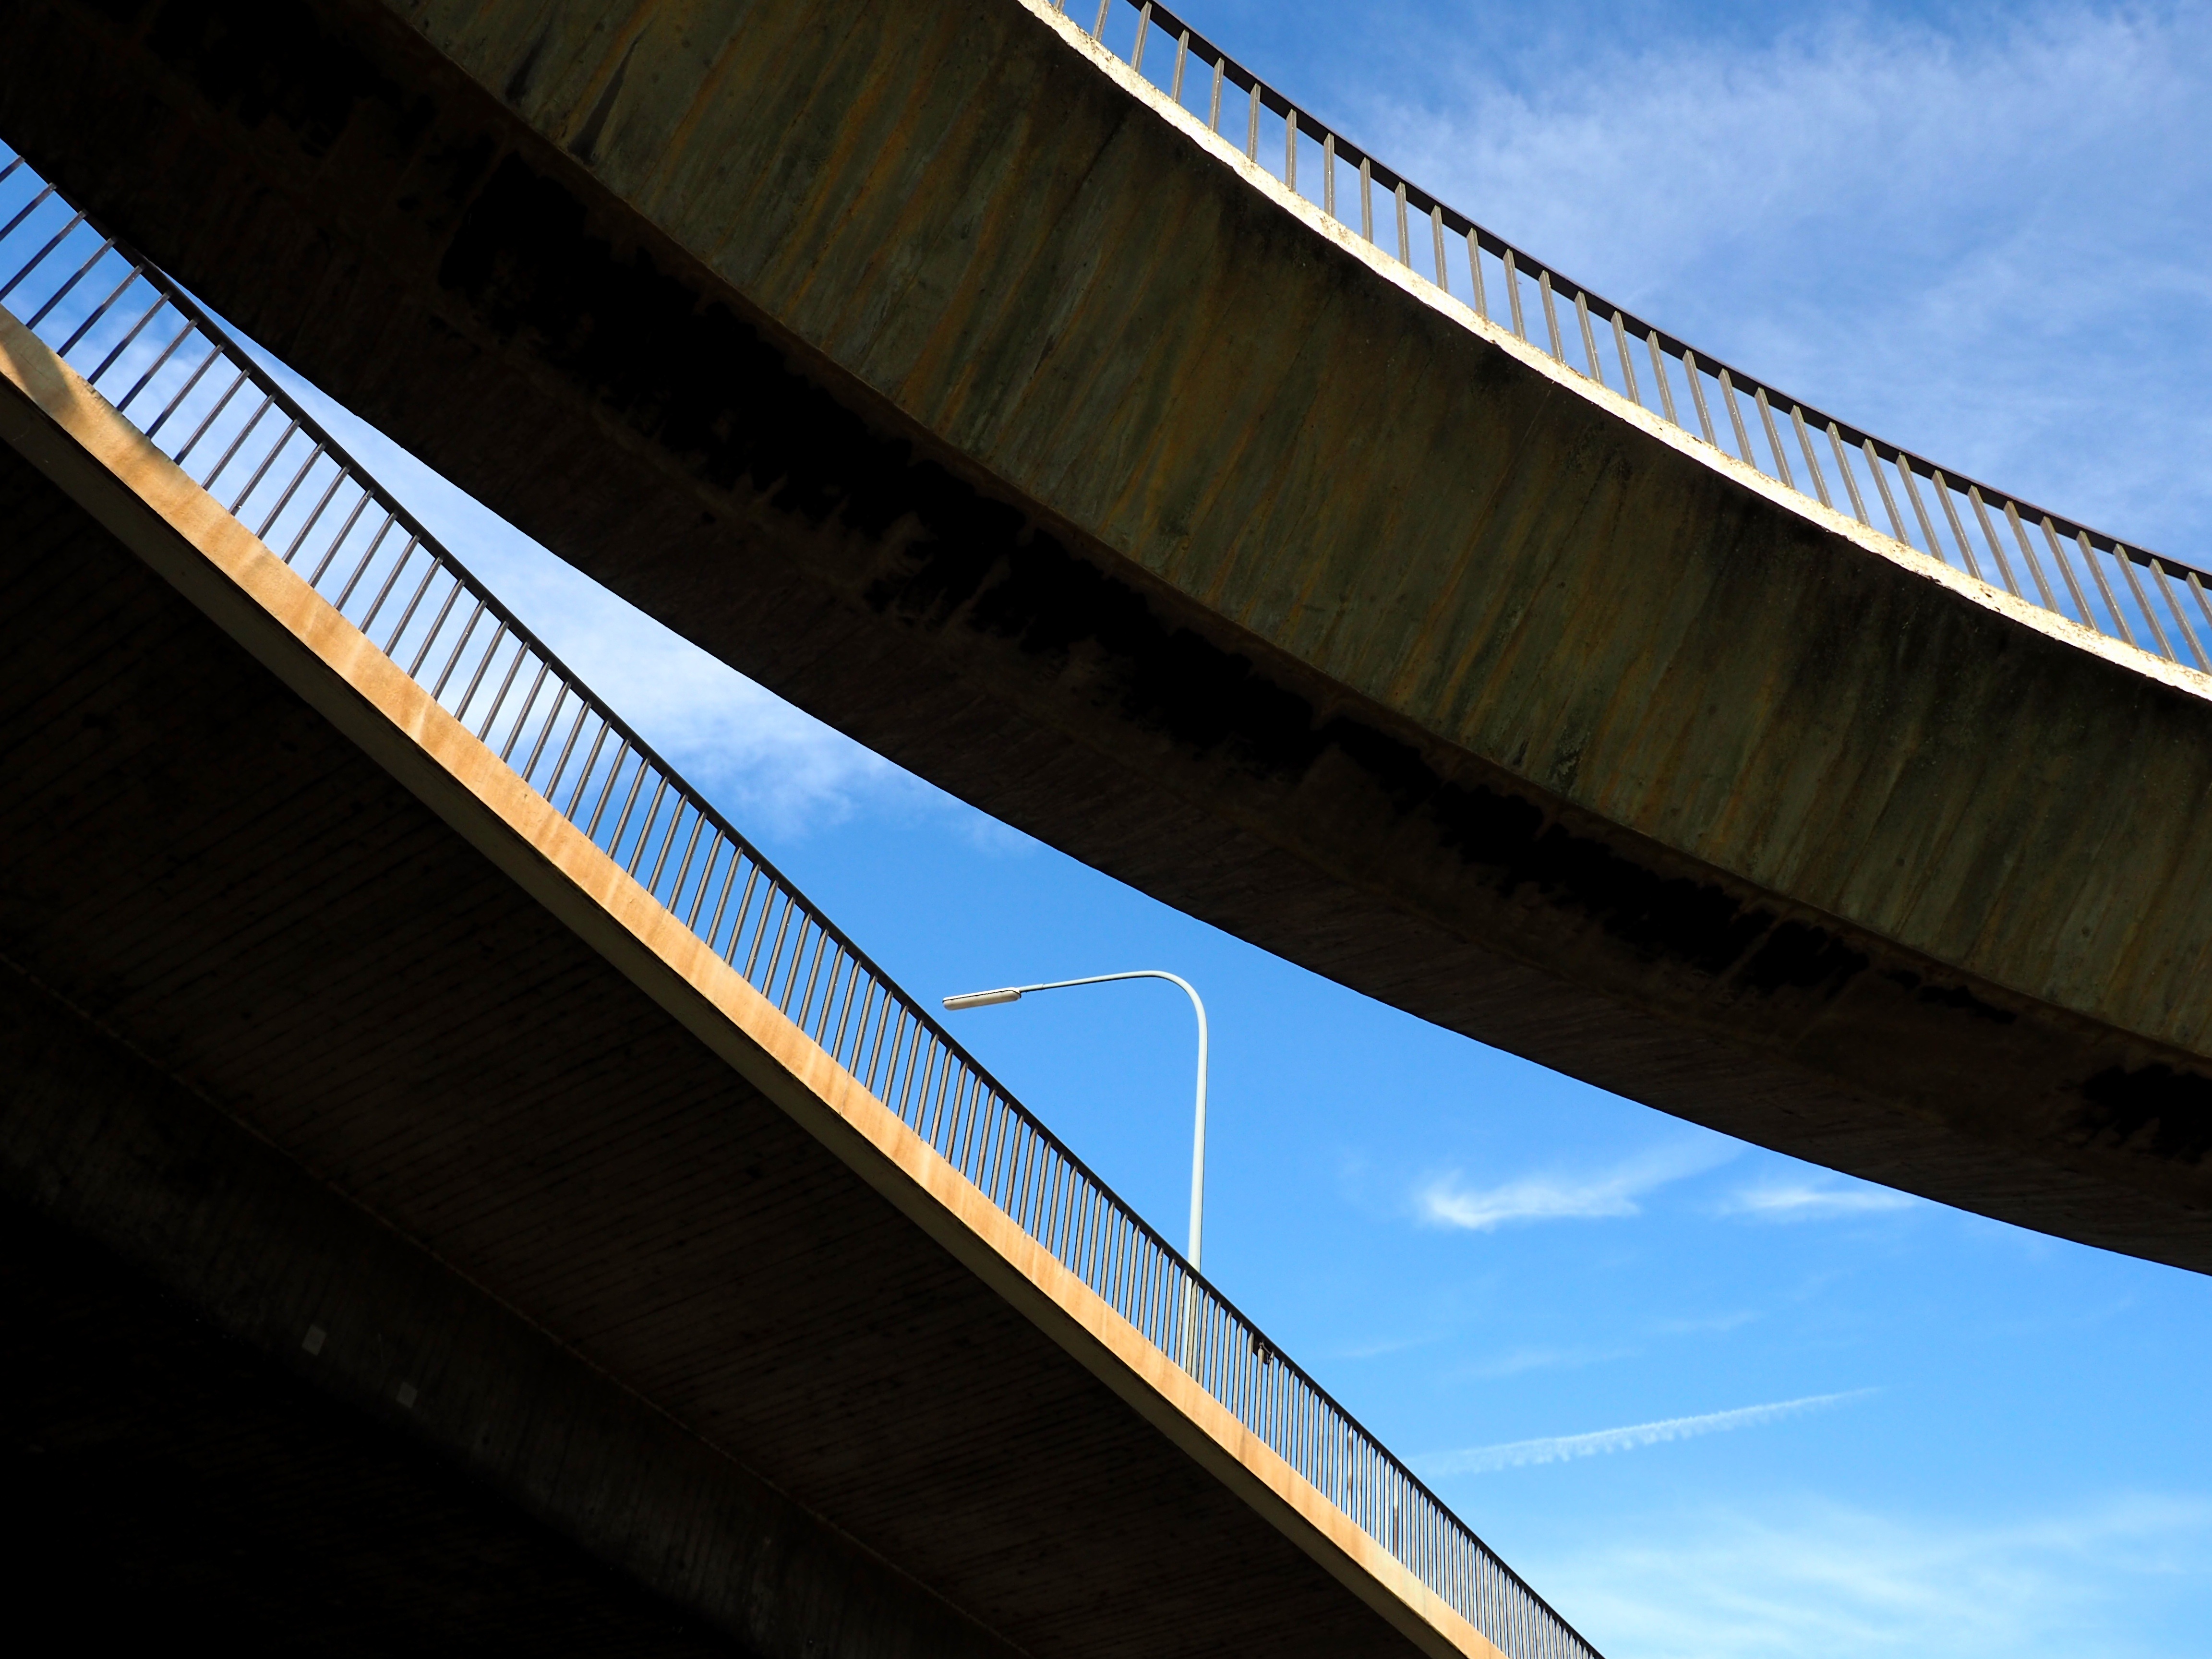
light, architecture, structure, sky, road, bridge, construction, railing, line, reflection, color, blue, lighting, transition, shape, dusseldorf, atmosphere of earth